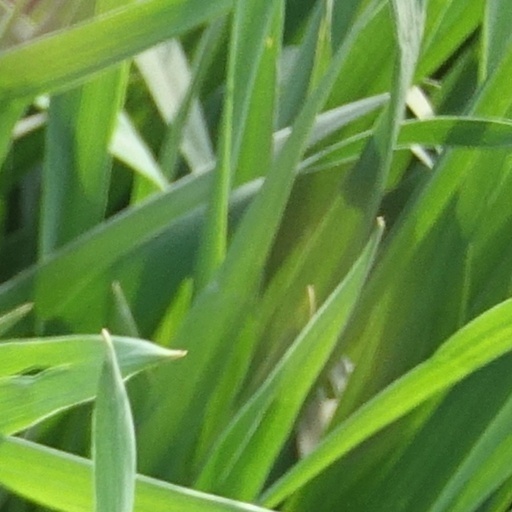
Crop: wheat